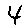
Label: 4